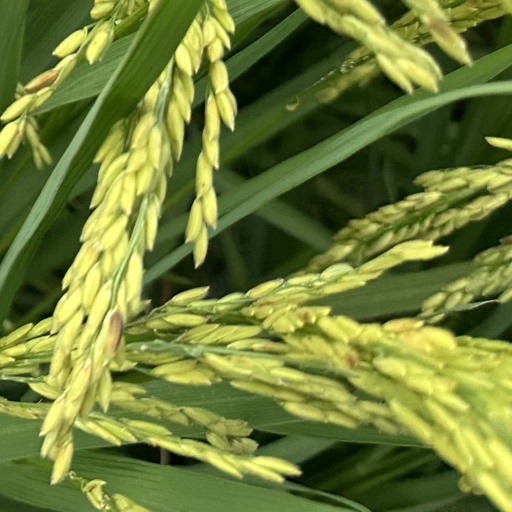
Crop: rice